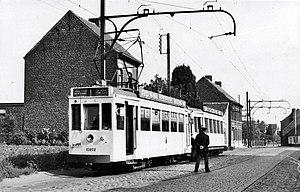
Motrice Standard 10202 et remorque homogène sur la ligne 1 au terminus de Toufflers Douane. La photo a été prise avant le 27/04/1952 (voir ligne 1 SNCV sur Wikipédia).
Le tramway de Roubaix Tourcoing est un ancien réseau de tramway en service dans les villes de Roubaix, Tourcoing et leur banlieue entre 1874 et 1956.